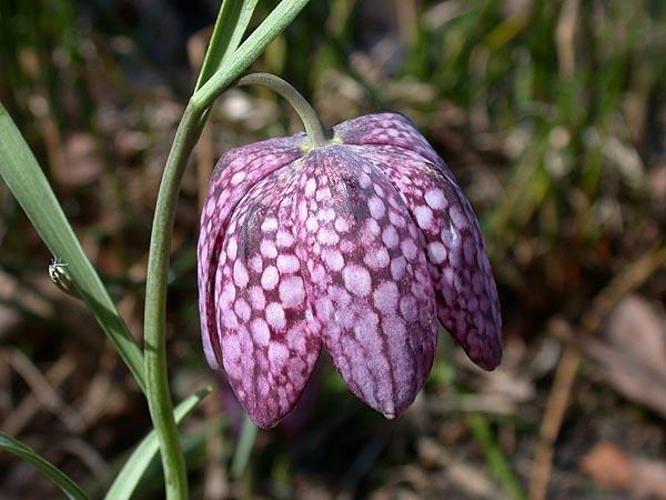
Label: fritillary